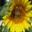
Label: sunflower